Robert McAlpin Williamson

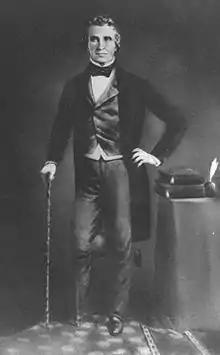
Judge Robert McAlpin Williamson

Robert McAlpin Williamson (1804? – December 22, 1859) was a Republic of Texas Supreme Court Justice, state lawmaker and Texas Ranger. Williamson County, Texas is named for him. He was the first white person documented to have played the banjo.